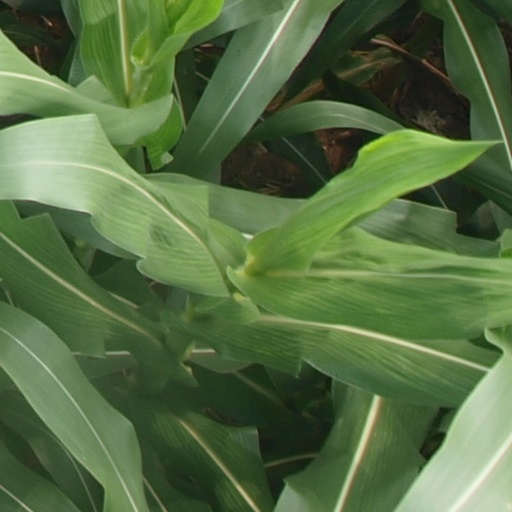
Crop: maize; corn